Kingdom of Mysore

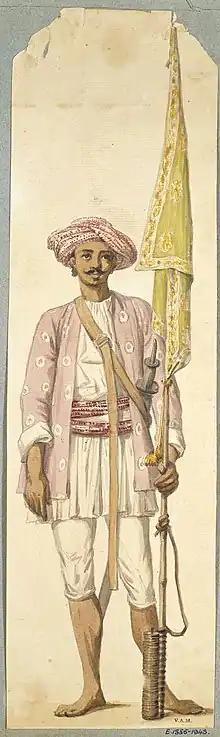
A soldier from Tipu Sultan's army, using his rocket as a flagstaff.

Before the 18th century, the society of the kingdom followed age-old and deeply established norms of social interaction between people. Accounts by contemporaneous travellers indicate the widespread practice of the Hindu caste system and animal sacrifices during the nine-day celebrations (called "Mahanavami"). Later, fundamental changes occurred due to the struggle between native and foreign powers. Though wars between the Hindu kingdoms and the Sultanates continued, the battles between native rulers (including Muslims) and the newly arrived British took centre stage. The spread of English education, the introduction of the printing press and the criticism of the prevailing social system by Christian missionaries helped make the society more open and flexible. The rise of modern nationalism throughout India also affected Mysore.